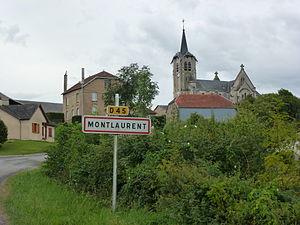
Mont-Laurent est une commune française située dans le département des Ardennes en région Grand Est.